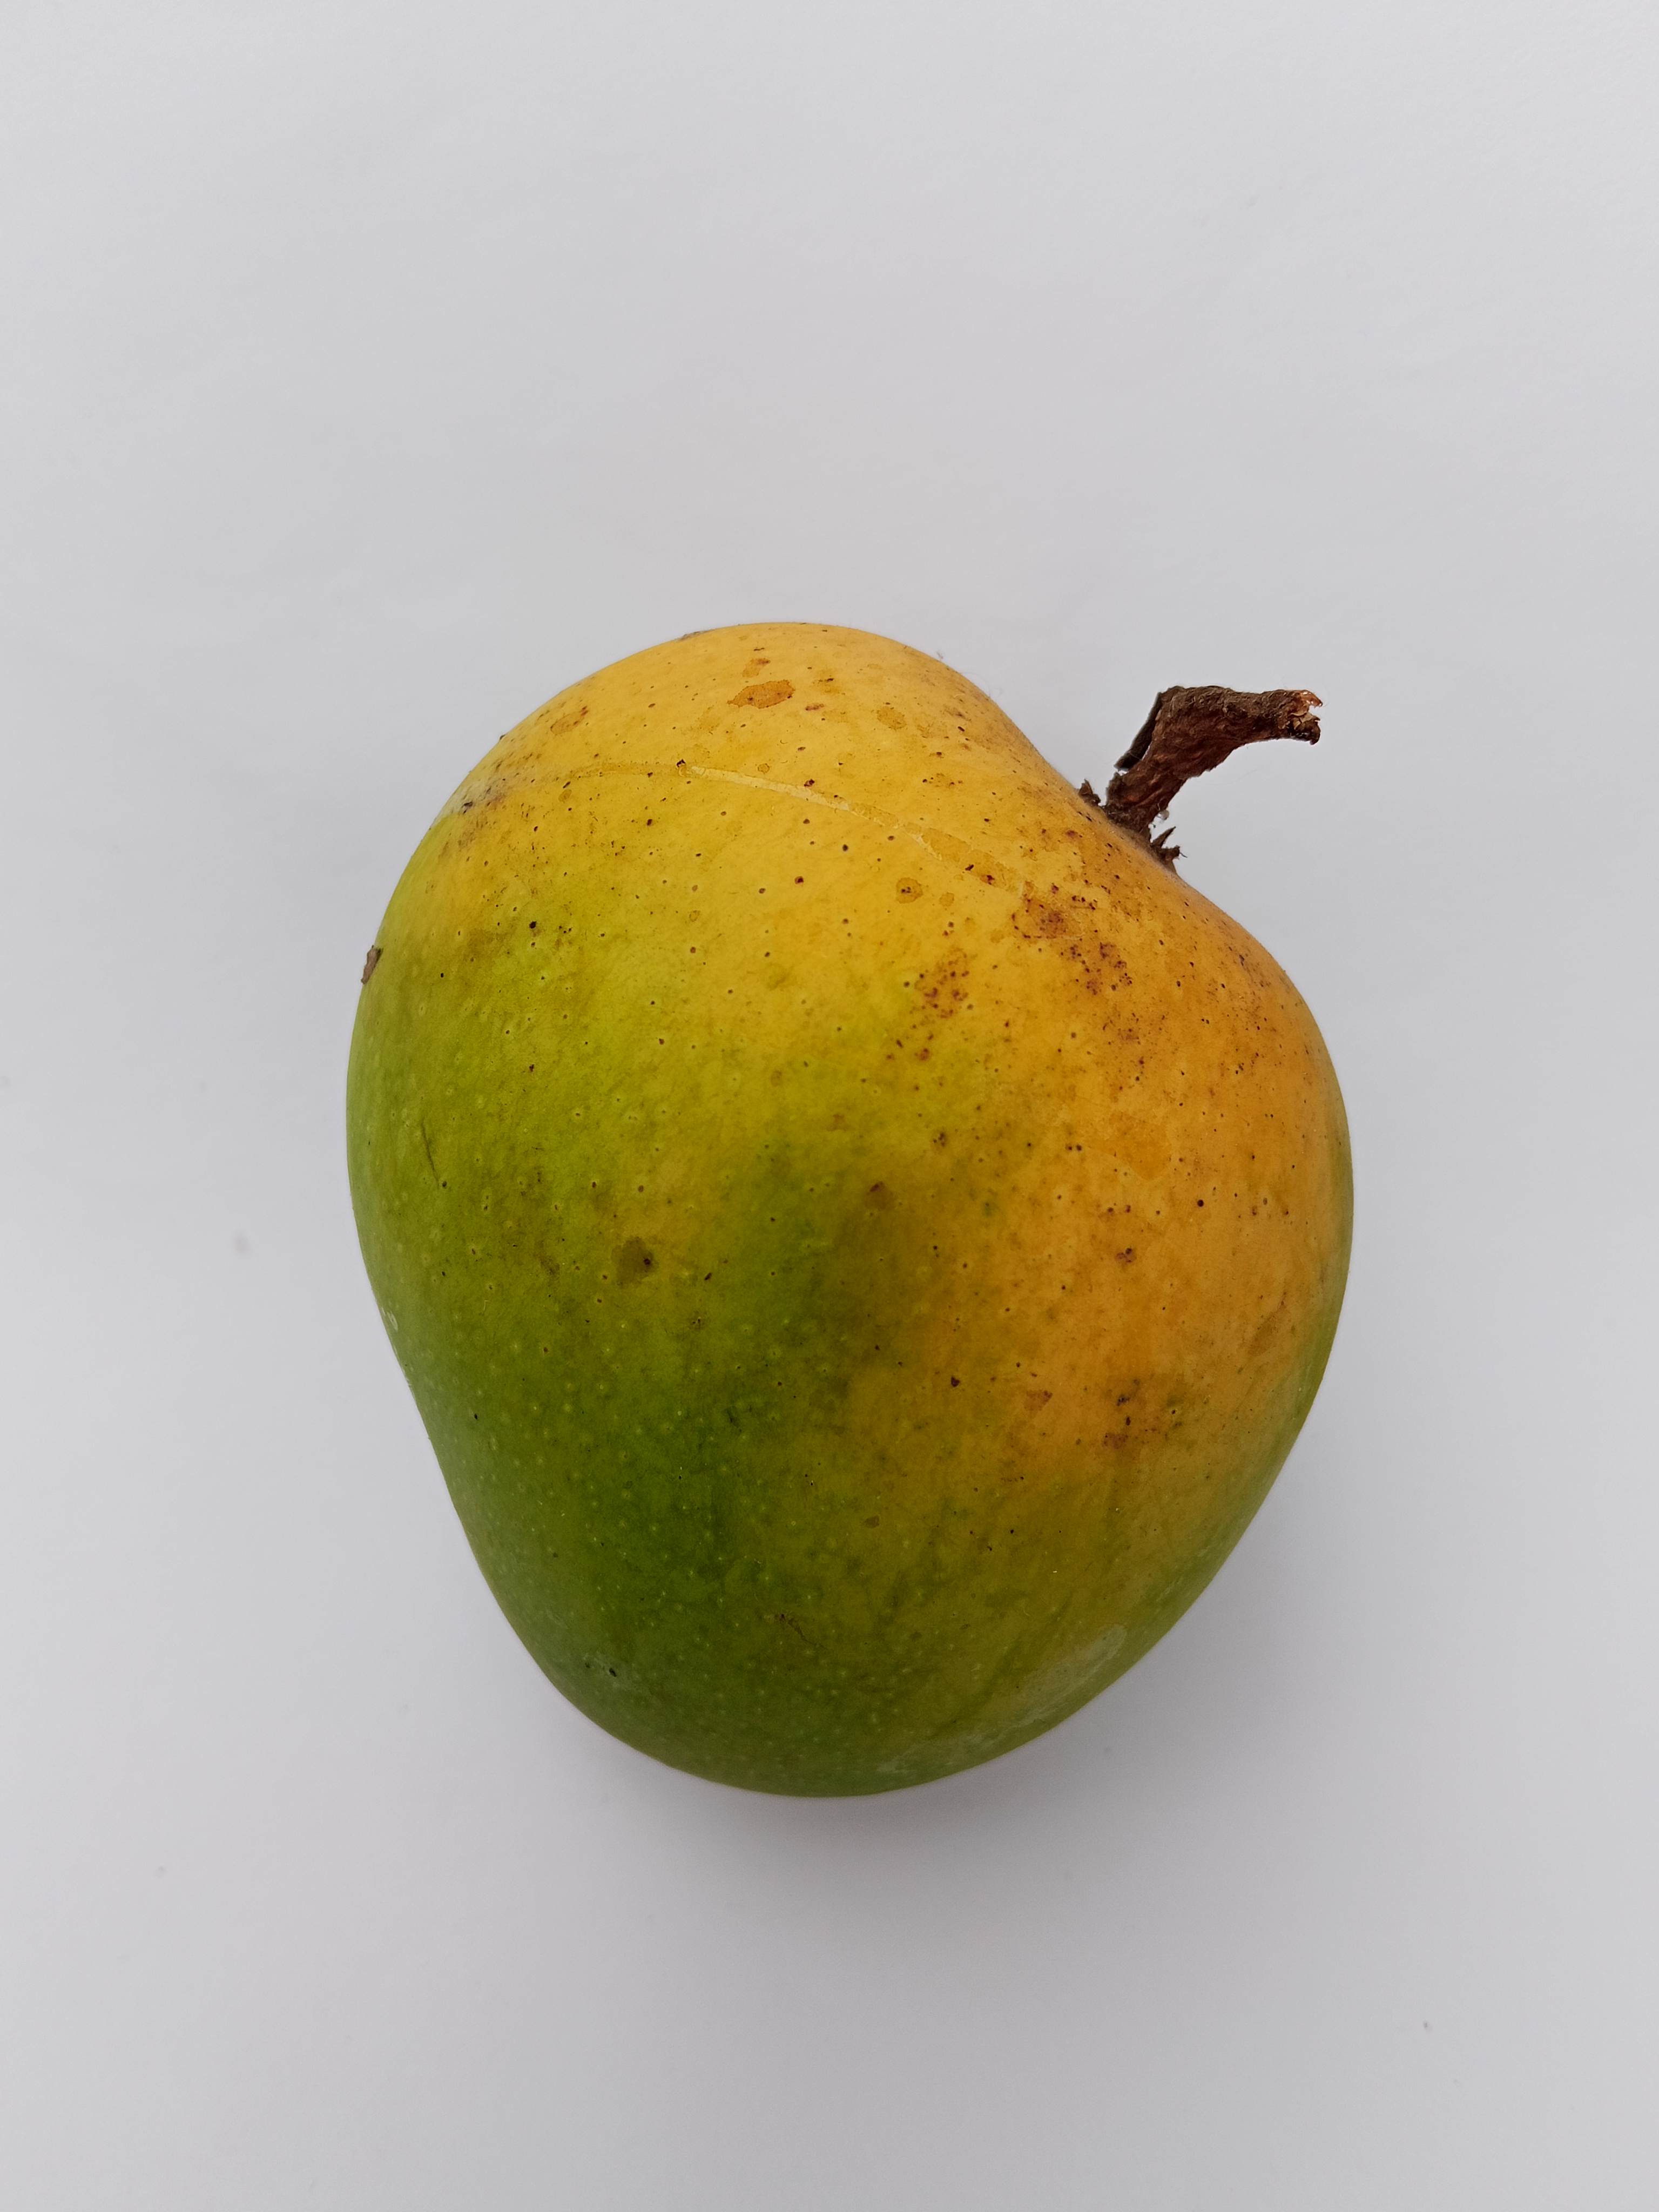
Mango variety: Sundari